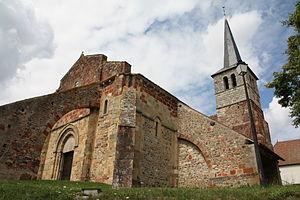
L'Église Saint-Nicolas à Murat en France.
Cet article recense les monuments historiques français classés en 1958.
Murat est une commune française située dans le département de l'Allier en région Auvergne-Rhône-Alpes.
L'église Saint-Nicolas est une église catholique située à Murat, en France.